Interactive computing

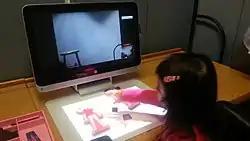
The HP Sprout, a projector-camera interactive computing system.

The need for constant user interaction in interactive computing systems makes it different in many ways from batch processing systems.